Banking in ancient Rome

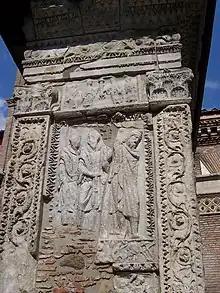
Arch of the Argentarii in Rome

The "argentarii", also known as "argenteae mensae exercitores", "negotiatores stipis argentariae", and "argenti distractores", were private money changers in ancient Rome supervised by the government. This group was organized into a guild with a limited number of members. They were commonly located at stalls, shops, tabernae, and in the forum. These locations were built by the censors and owned by the state.